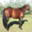
Label: horse